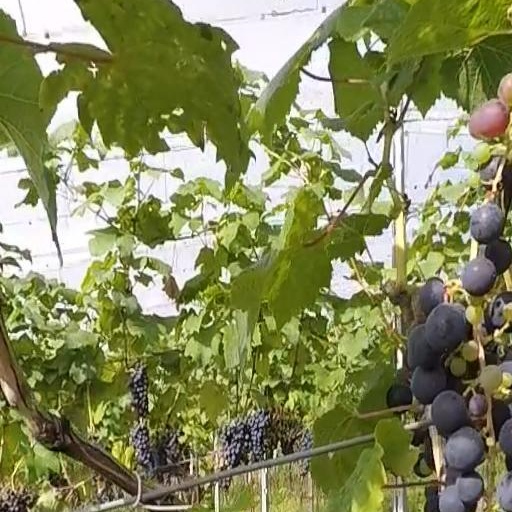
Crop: grape